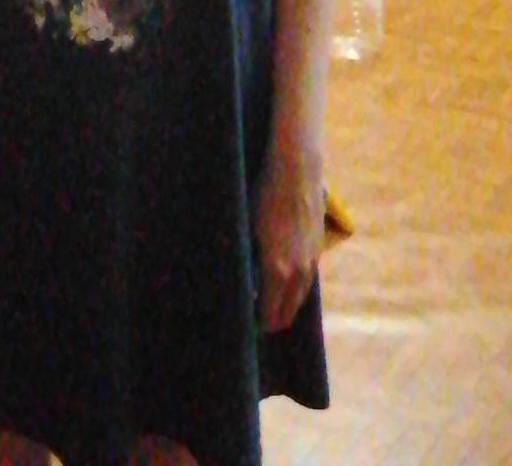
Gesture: no_gesture